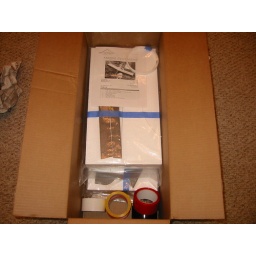
Contents were resting on the floor of the box and covered with newspaper. Everything arrived in good condition.